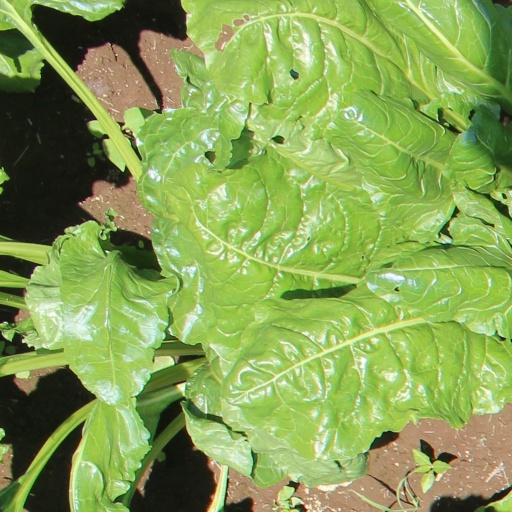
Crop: sugar beet